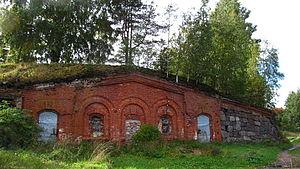
Vyssotsk est une ville portuaire du raïon de Vyborg dans l'oblast de Léningrad, en Russie. Avec 1 183 habitants en 2013, Vyssotsk est une des plus petites villes de Russie.